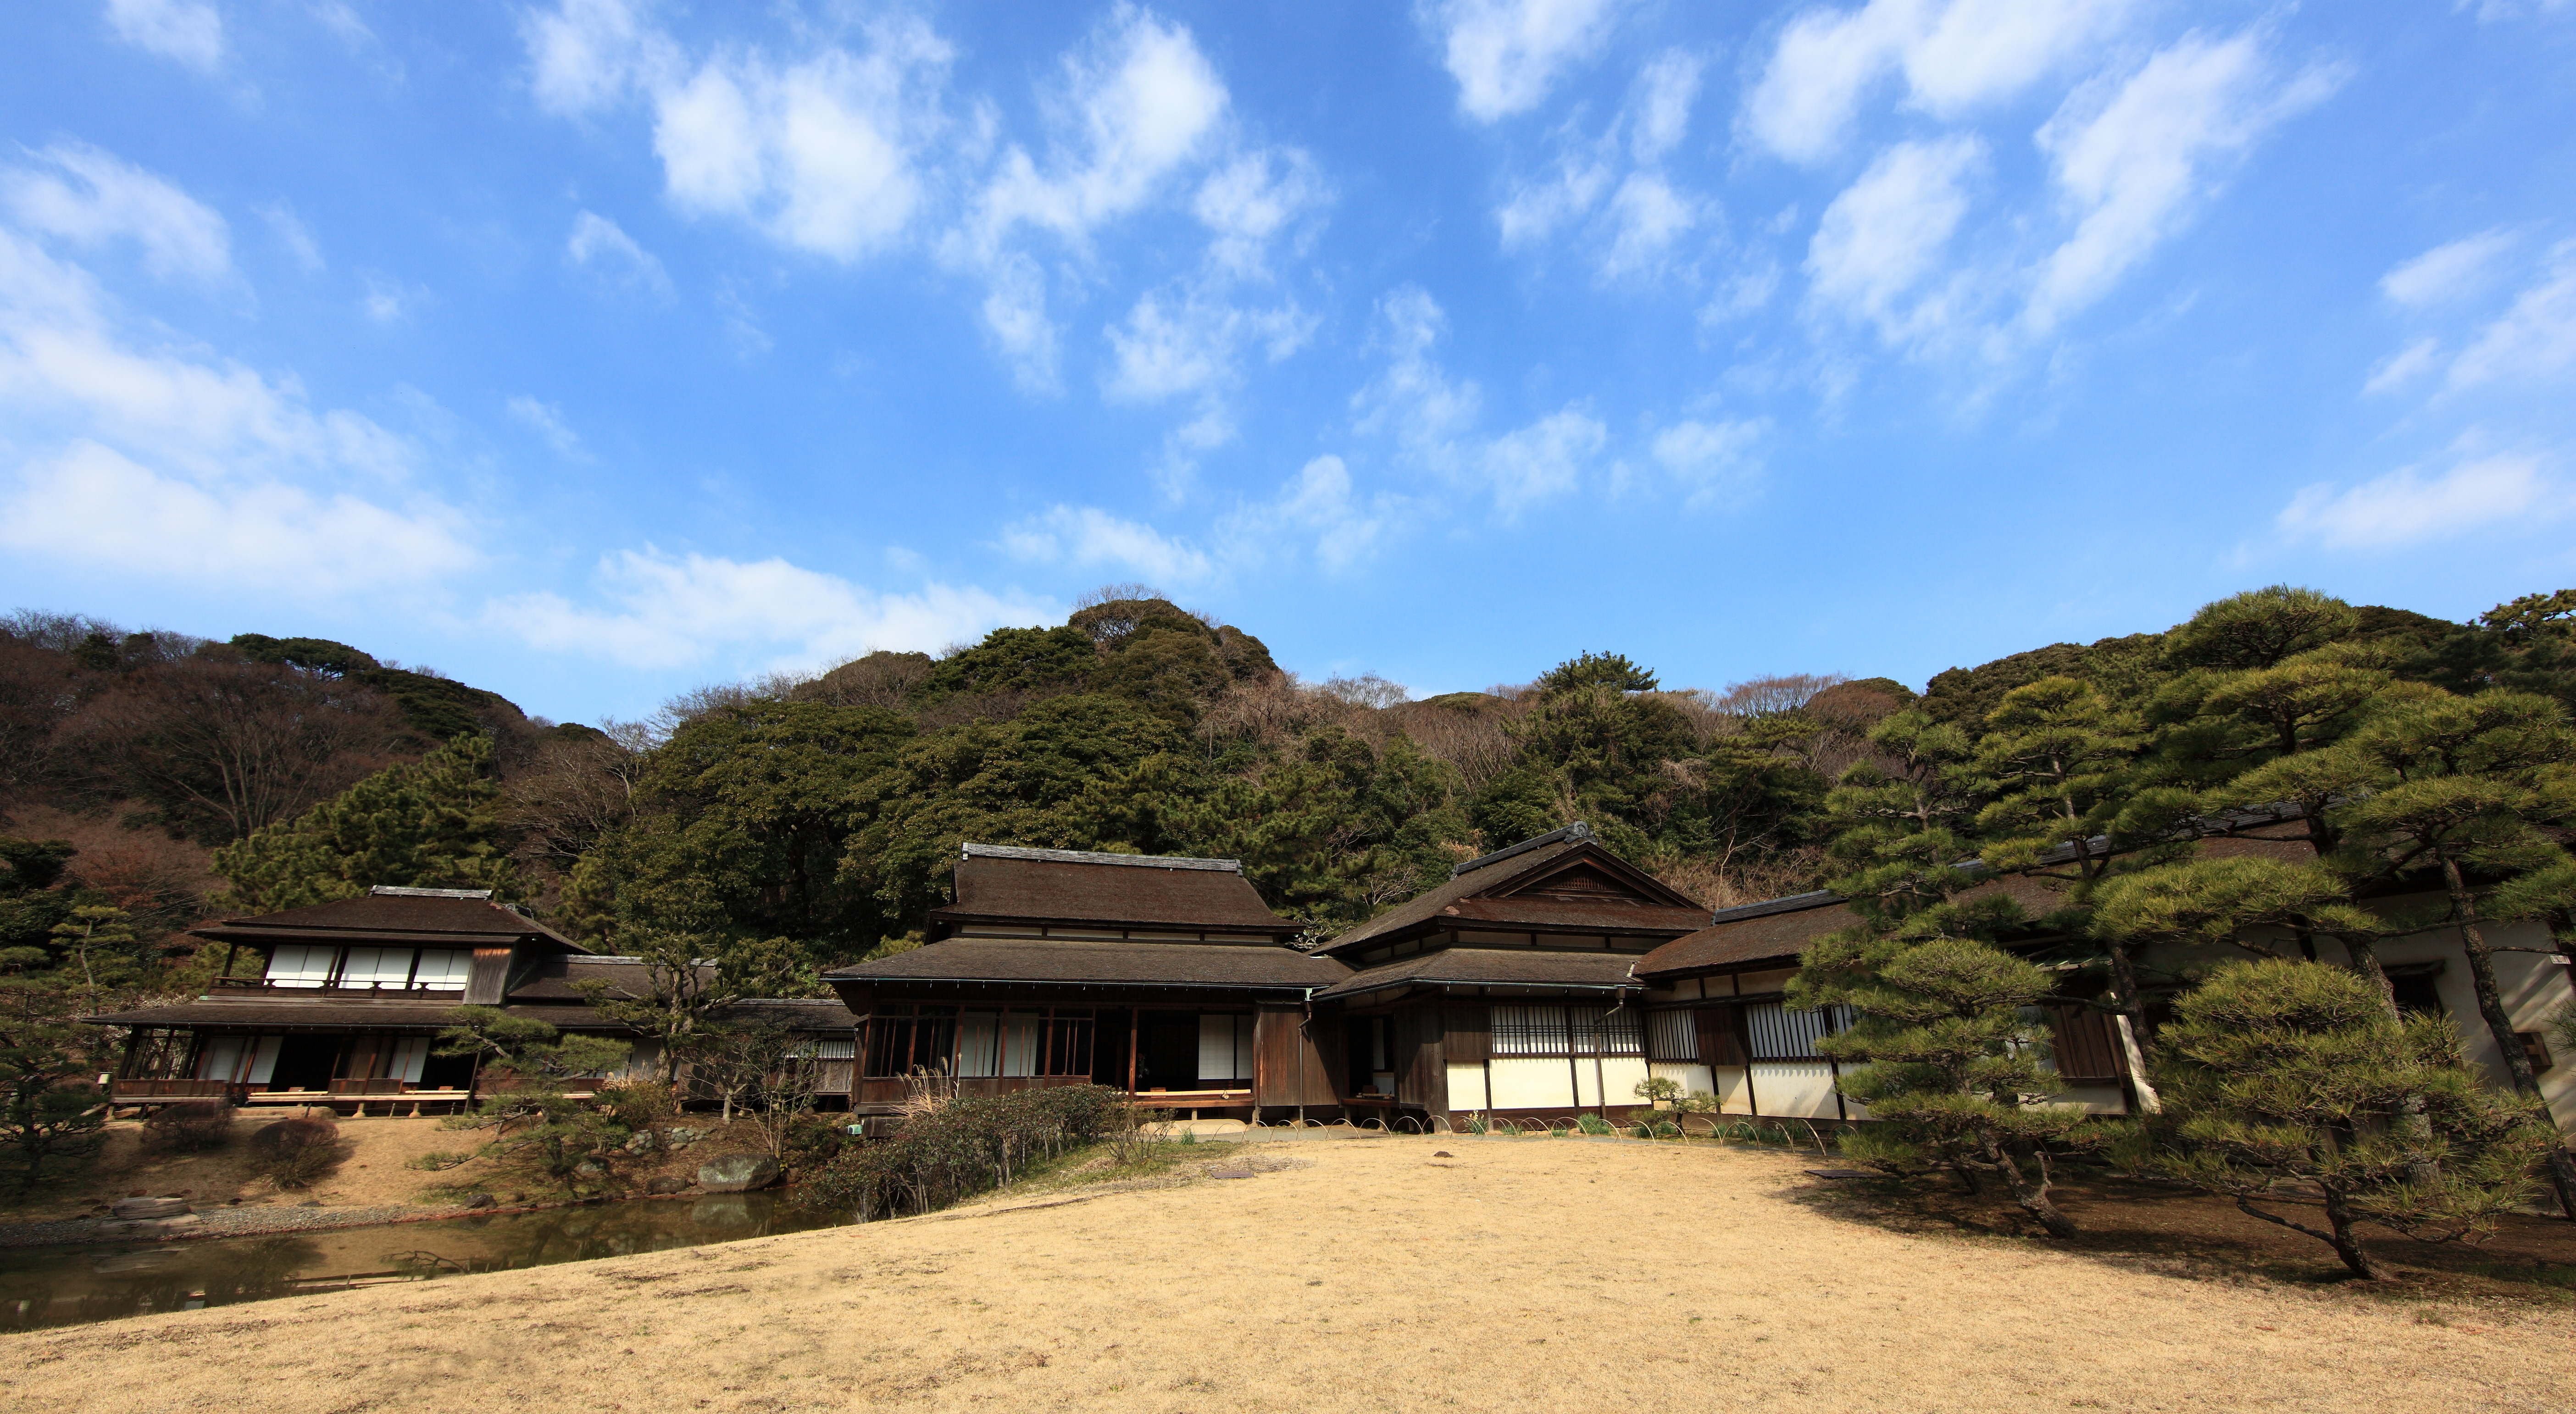
architecture, house, home, vacation, hut, village, high, ancient, residence, property, exterior, cool image, design, japanese, 5d, style, hires, estate, markii, traditional, hi, res, resolution, rural area